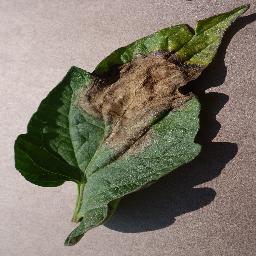
Label: Tomato___Late_blight